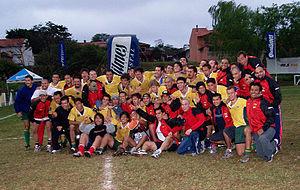
L'équipe du Brésil de rugby à XV rassemble les meilleurs joueurs de rugby à XV du Brésil et est membre de Sudamérica Rugby.